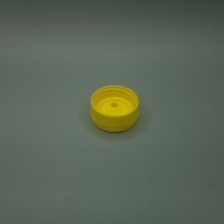
Color: yellow/gold
Cap type: flip-top cap